Honey hunting

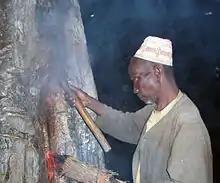
Honey-hunting in Cameroon

Honey hunting in Africa is a part of the indigenous cultures in many parts and hunters have hunted for thousands of years. A Honeyguide bird may lead humans to bee colonies.